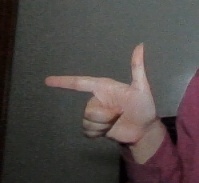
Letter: yaa